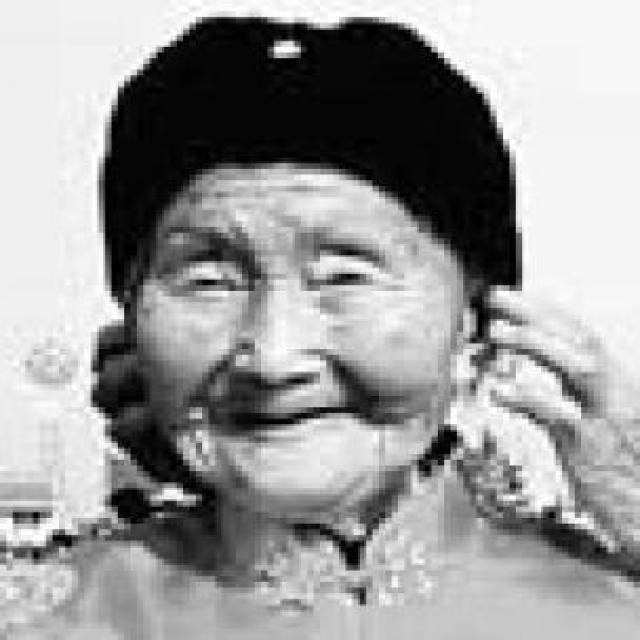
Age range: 65+